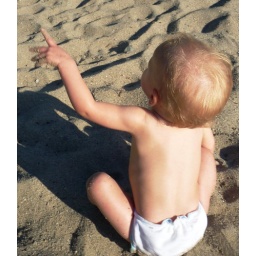
We hung out at this beach to get in one more swim in the lake before the end of summer....